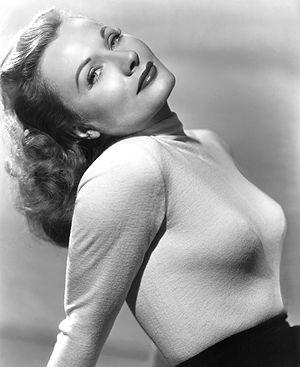
Florence Marly est une actrice née Hana Smekalova en Tchécoslovaquie, à Obrnice le 2 juin 1919 et décédée à Glendale le 9 novembre 1978.